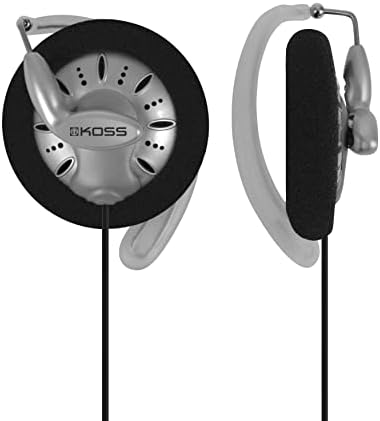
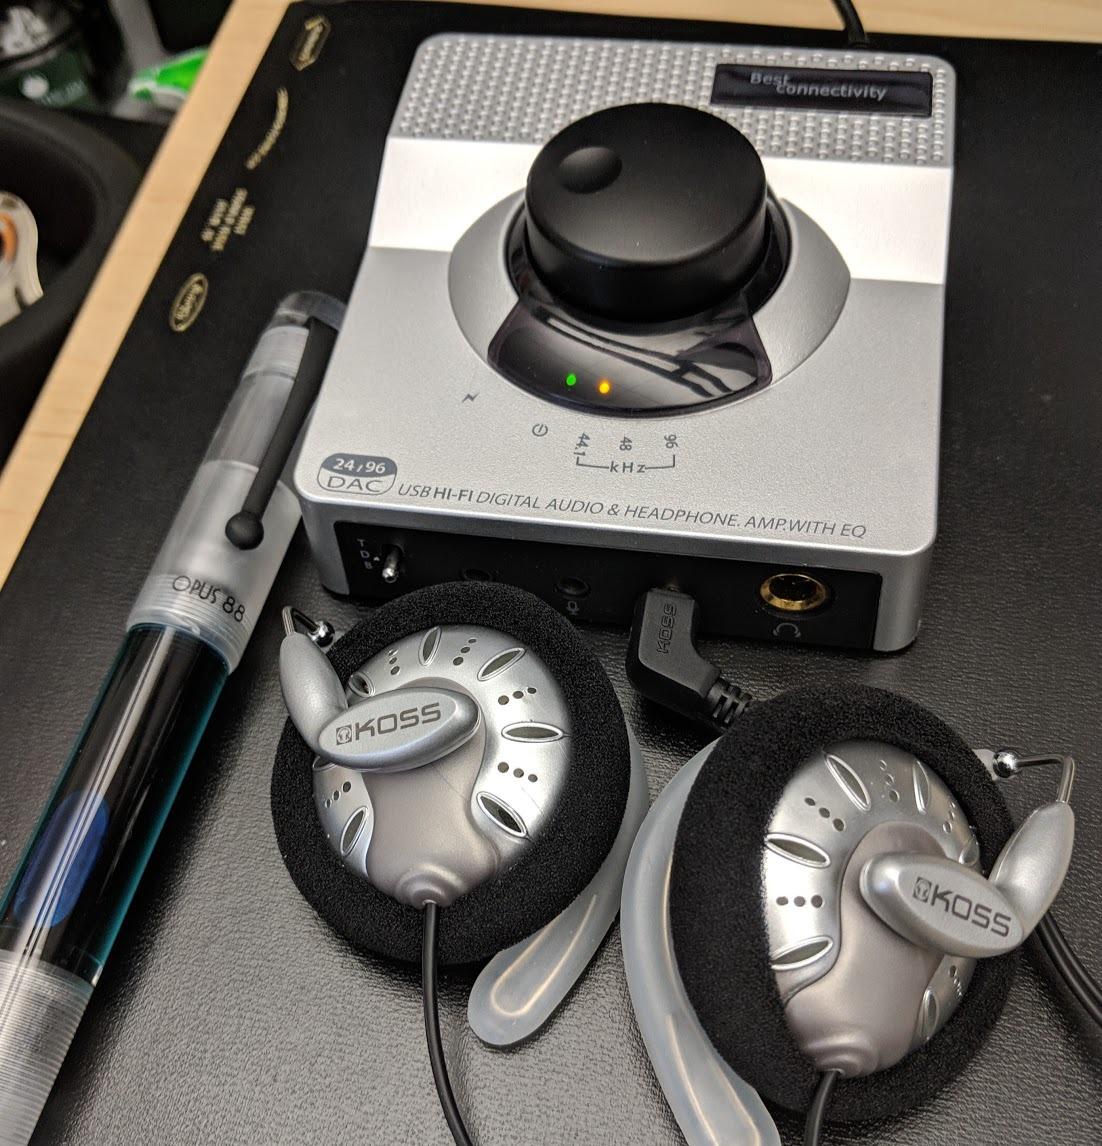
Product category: headphones
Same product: yes